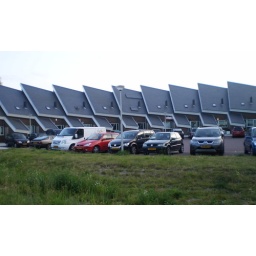
Amsterdam, North West. Funny houses near bus stop on Zuideinde !